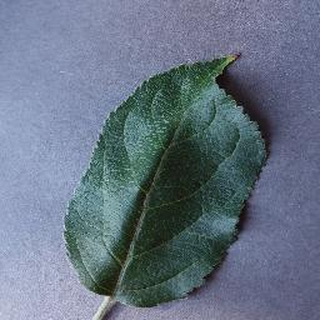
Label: healthy_apple